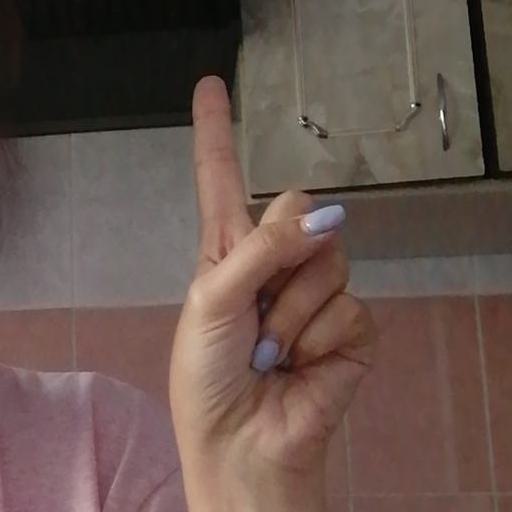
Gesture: one